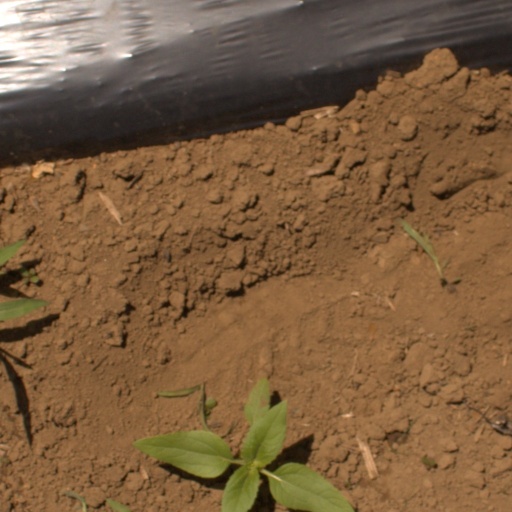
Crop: Jerusalem artichoke